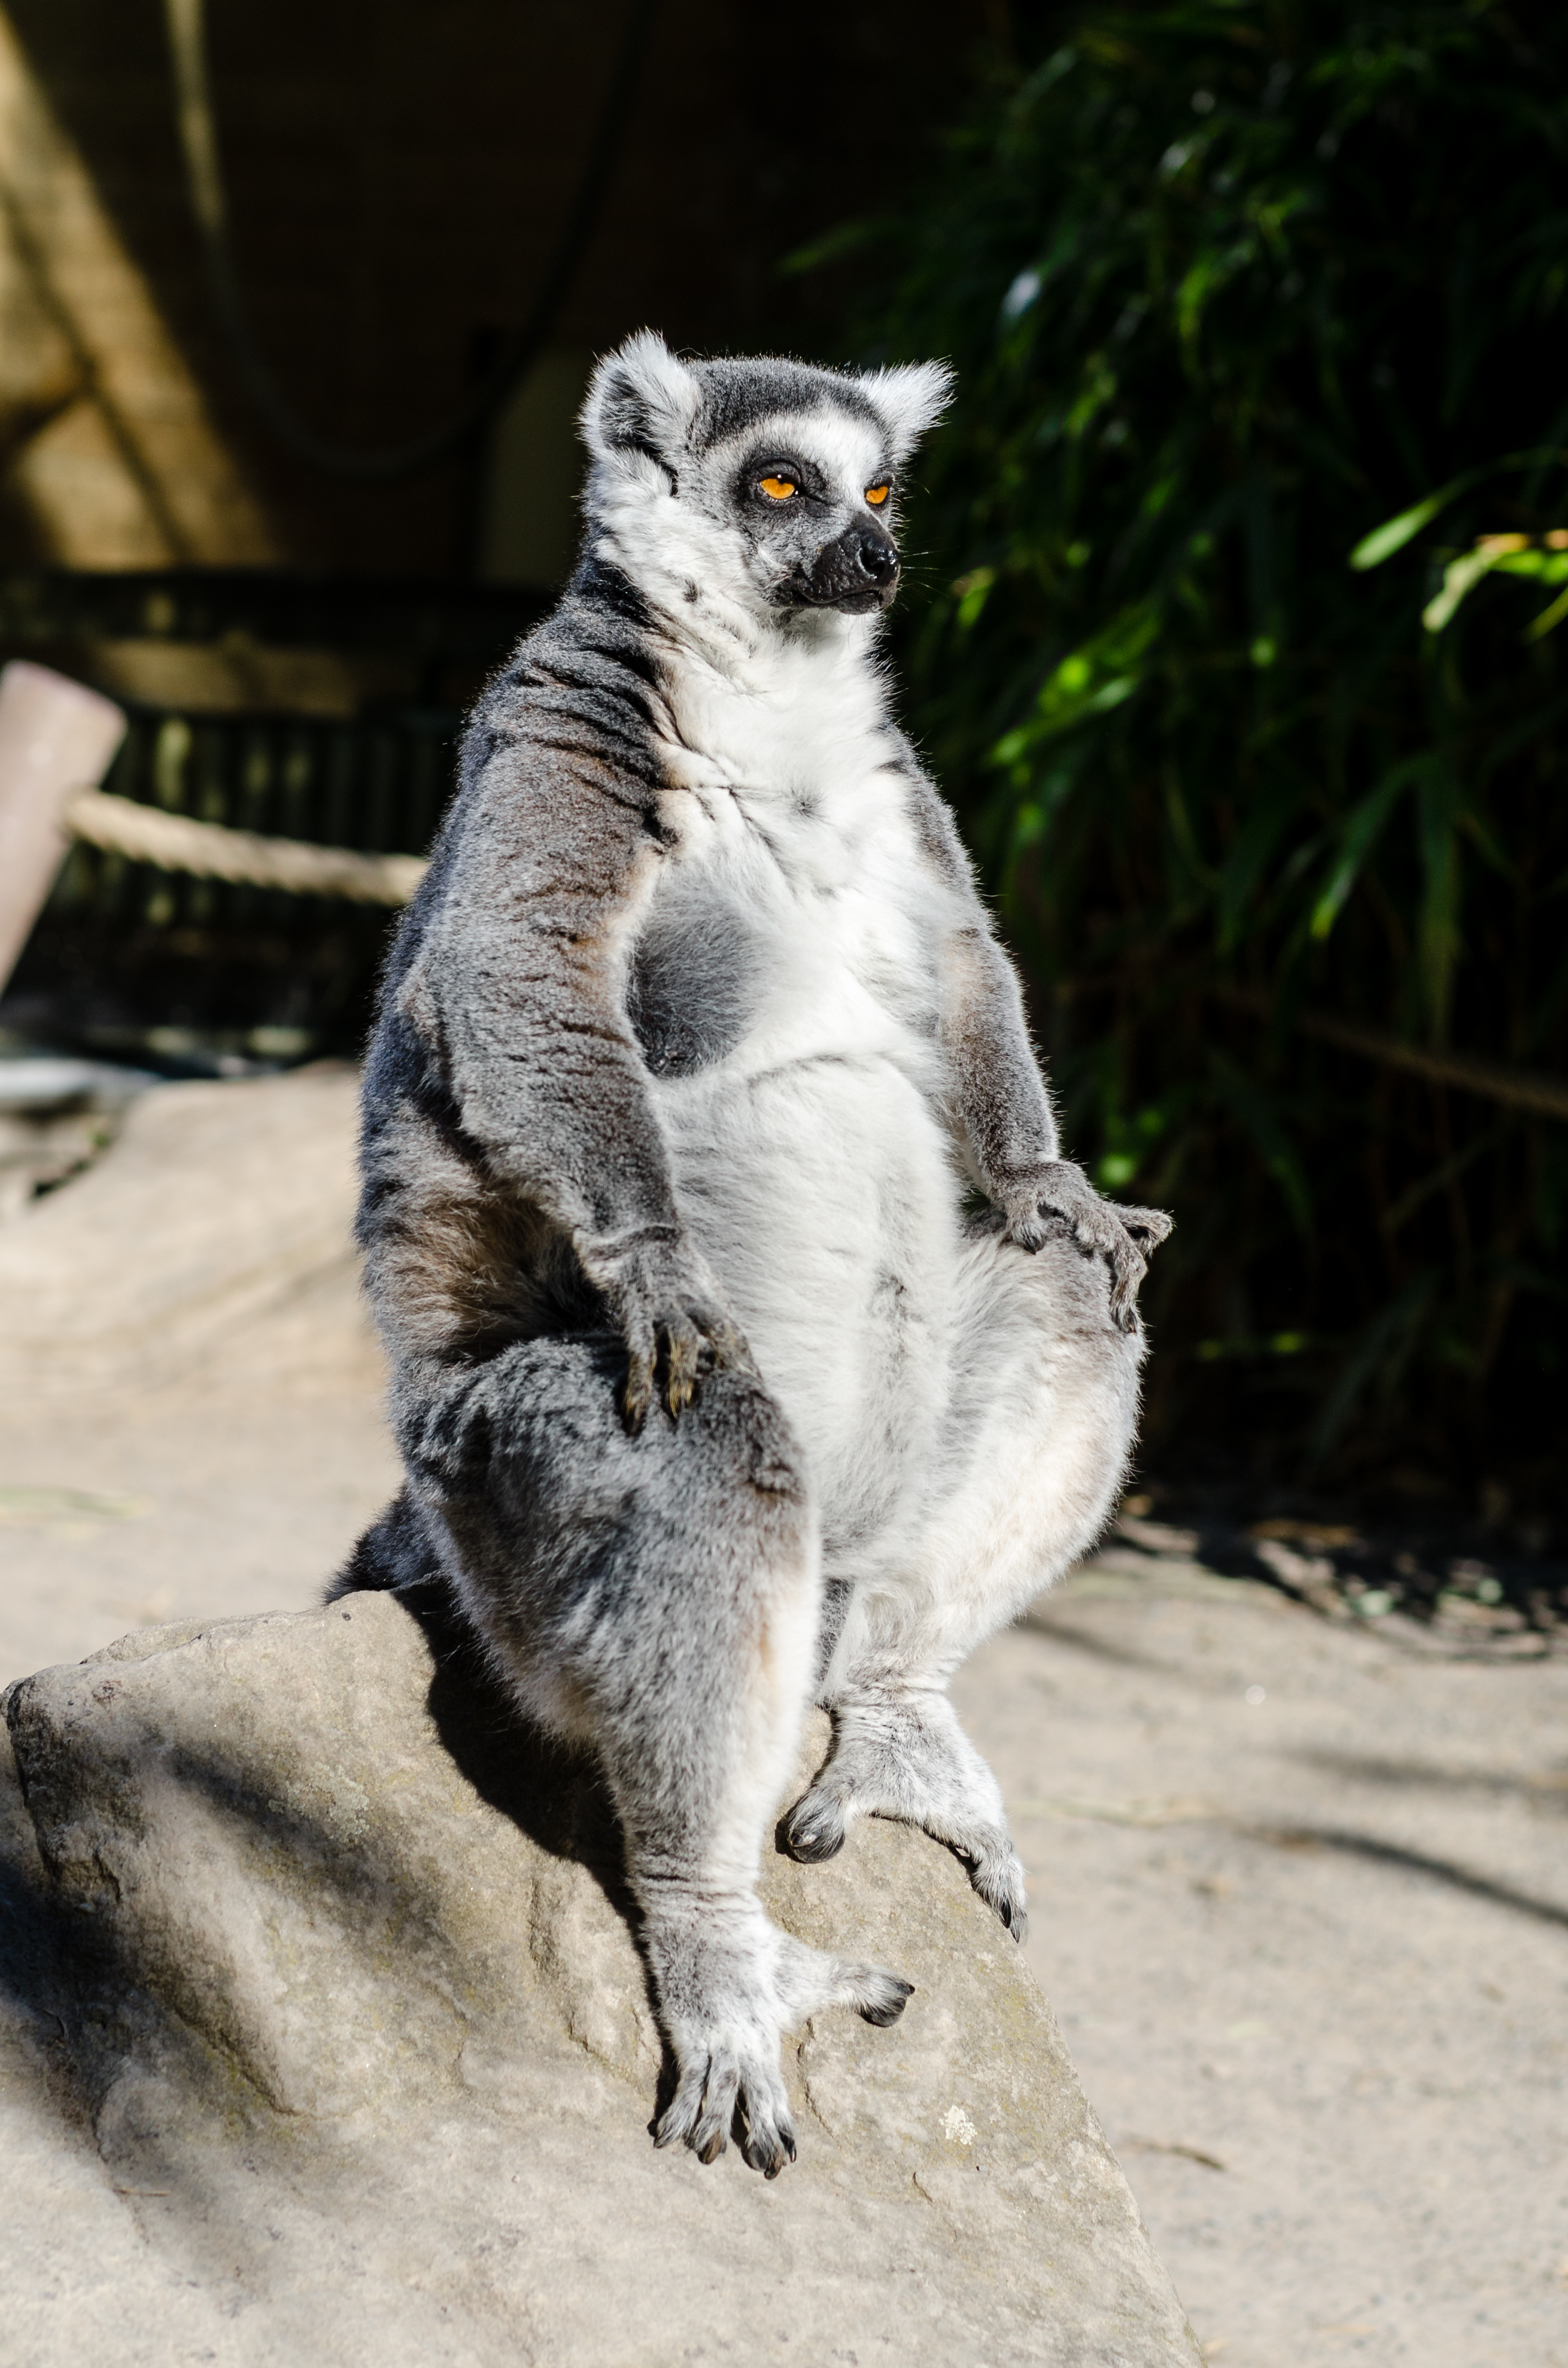
tree, bokeh, ring, feet, animal, cute, wildlife, zoo, fur, mammal, nikon, fauna, primate, eyes, hands, animals, madagascar, vertebrate, tier, ss, fell, augen, baum, adorable, lemur, d7000, niedlich, tailed, catta, katta, tierpart, hnde, fse, madagaskar, 300mm